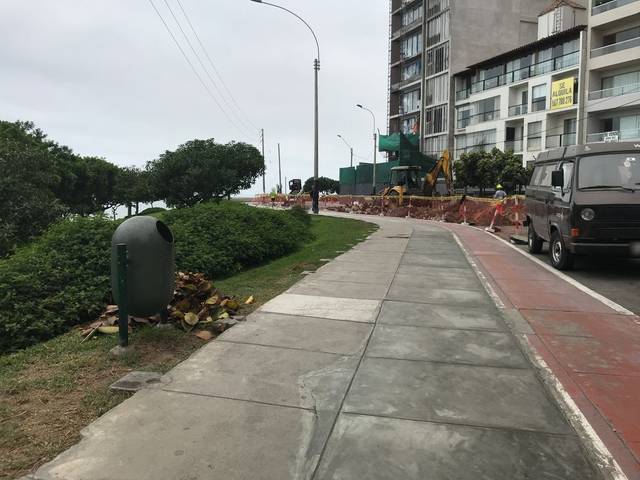
Region: Peru
Coordinates: -12.12, -77.044